Otto Mengelberg

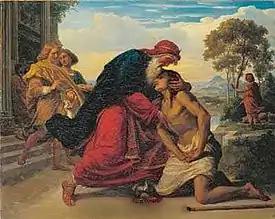
Return of the Prodigal Son

Otto Heinrich Mengelberg (April 1817, Cologne - 28 May 1890, Düsseldorf) was a German religious, portrait, and history painter, associated with the Düsseldorfer Malerschule.